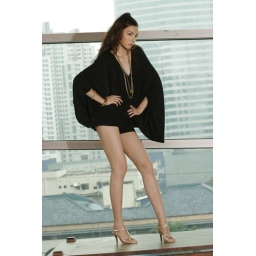
niteout by white kitten (transeasonal)